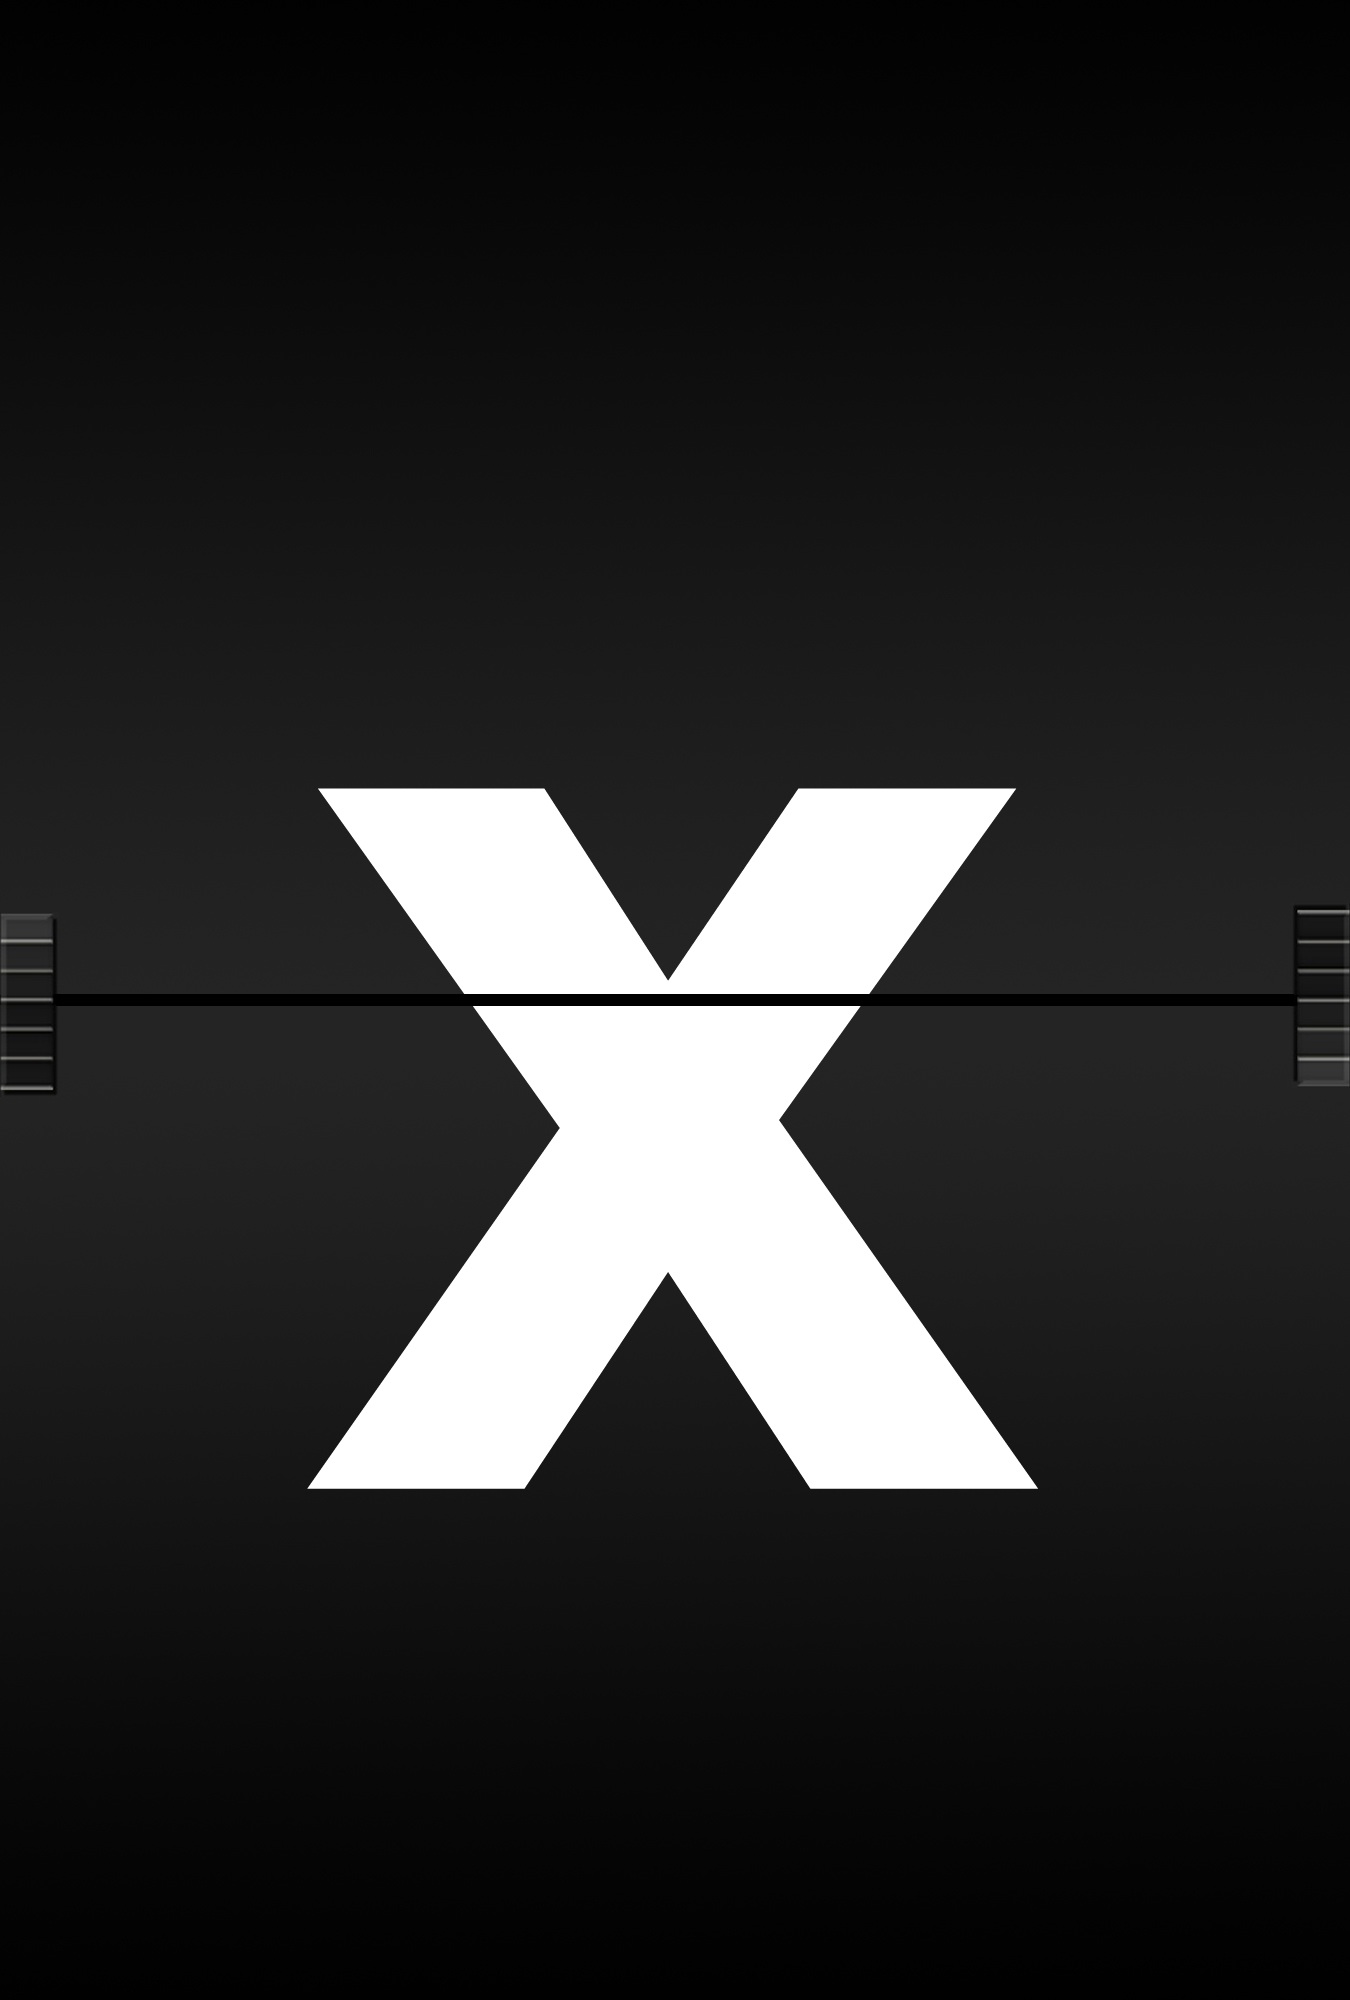
board, ad, airport, line, symbol, alphabet, communication, circle, brand, font, literacy, illustration, logo, text, symmetry, school, letters, x, information, railway station, shape, leave, symbols, scoreboard, abc, timeline, screenshot, language, computer wallpaper, journal font